List of US Open men's doubles champions

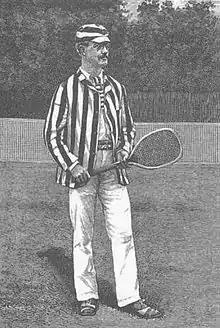
Richard Sears won six doubles titles (1882, 1883, 1884, 1885, 1886 and 1887).

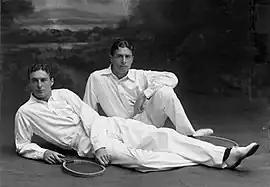
The English brothers Laurence and Reginald Doherty won the Men's Doubles in 1902 and 1903.

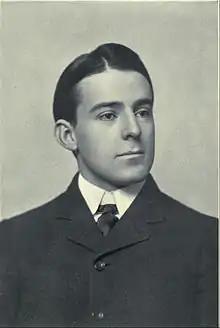
Holcombe Ward won six doubles titles. Three with Dwight Davis and three with Beals Wright.

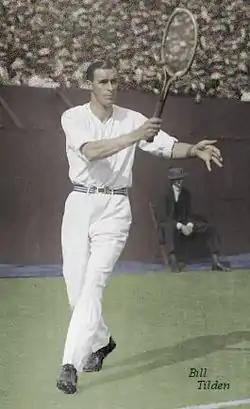
Bill Tilden won five doubles titles (1918, 1921, 1922, 1923 and 1927) with three different partners.

The following pairings won the U.S. Open tennis championship, or its predecessor United States National tennis championship, in Men's Doubles.